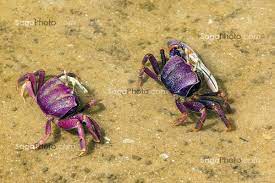
Waaw! Nataal bii de nataal la boo xam ne ay gunóor la. Gunóor yi nag am na bu meuve am bu xaw a meuve. Maanaam bi nekk ci suuf si nag dafa xaw a am... Xawut, rafetul daal yenn rafet yi